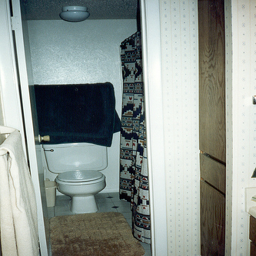
A white bathroom toilet with a towel hanging above it.

A narrow bathroom with a white toilet and a black towel hanging from a rack.
A white toilet sitting in a bathroom under a blue towel.
A white toilet is not being used in the bathroom.
A view through a narrow door into a small bathroom.